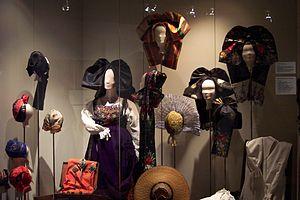
En France, on nomme costume traditionnel ou costume régional l'ensemble des vêtements portés dans les différentes provinces ou régions françaises.